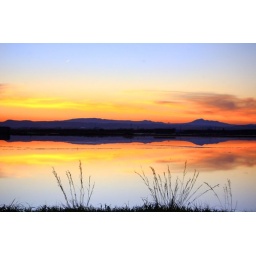
rice field full of water in December. Valencia, Spain